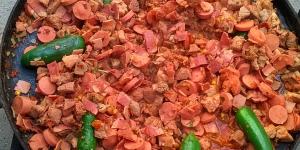
tacos de discada tipo chihuahua